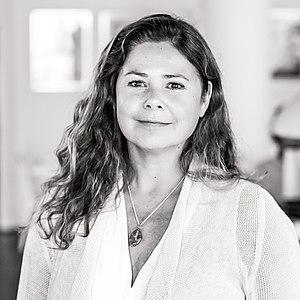
Hanneke Niens, née le 10 octobre 1965 à La Haye, est une productrice et entrepreneuse néerlandaise.